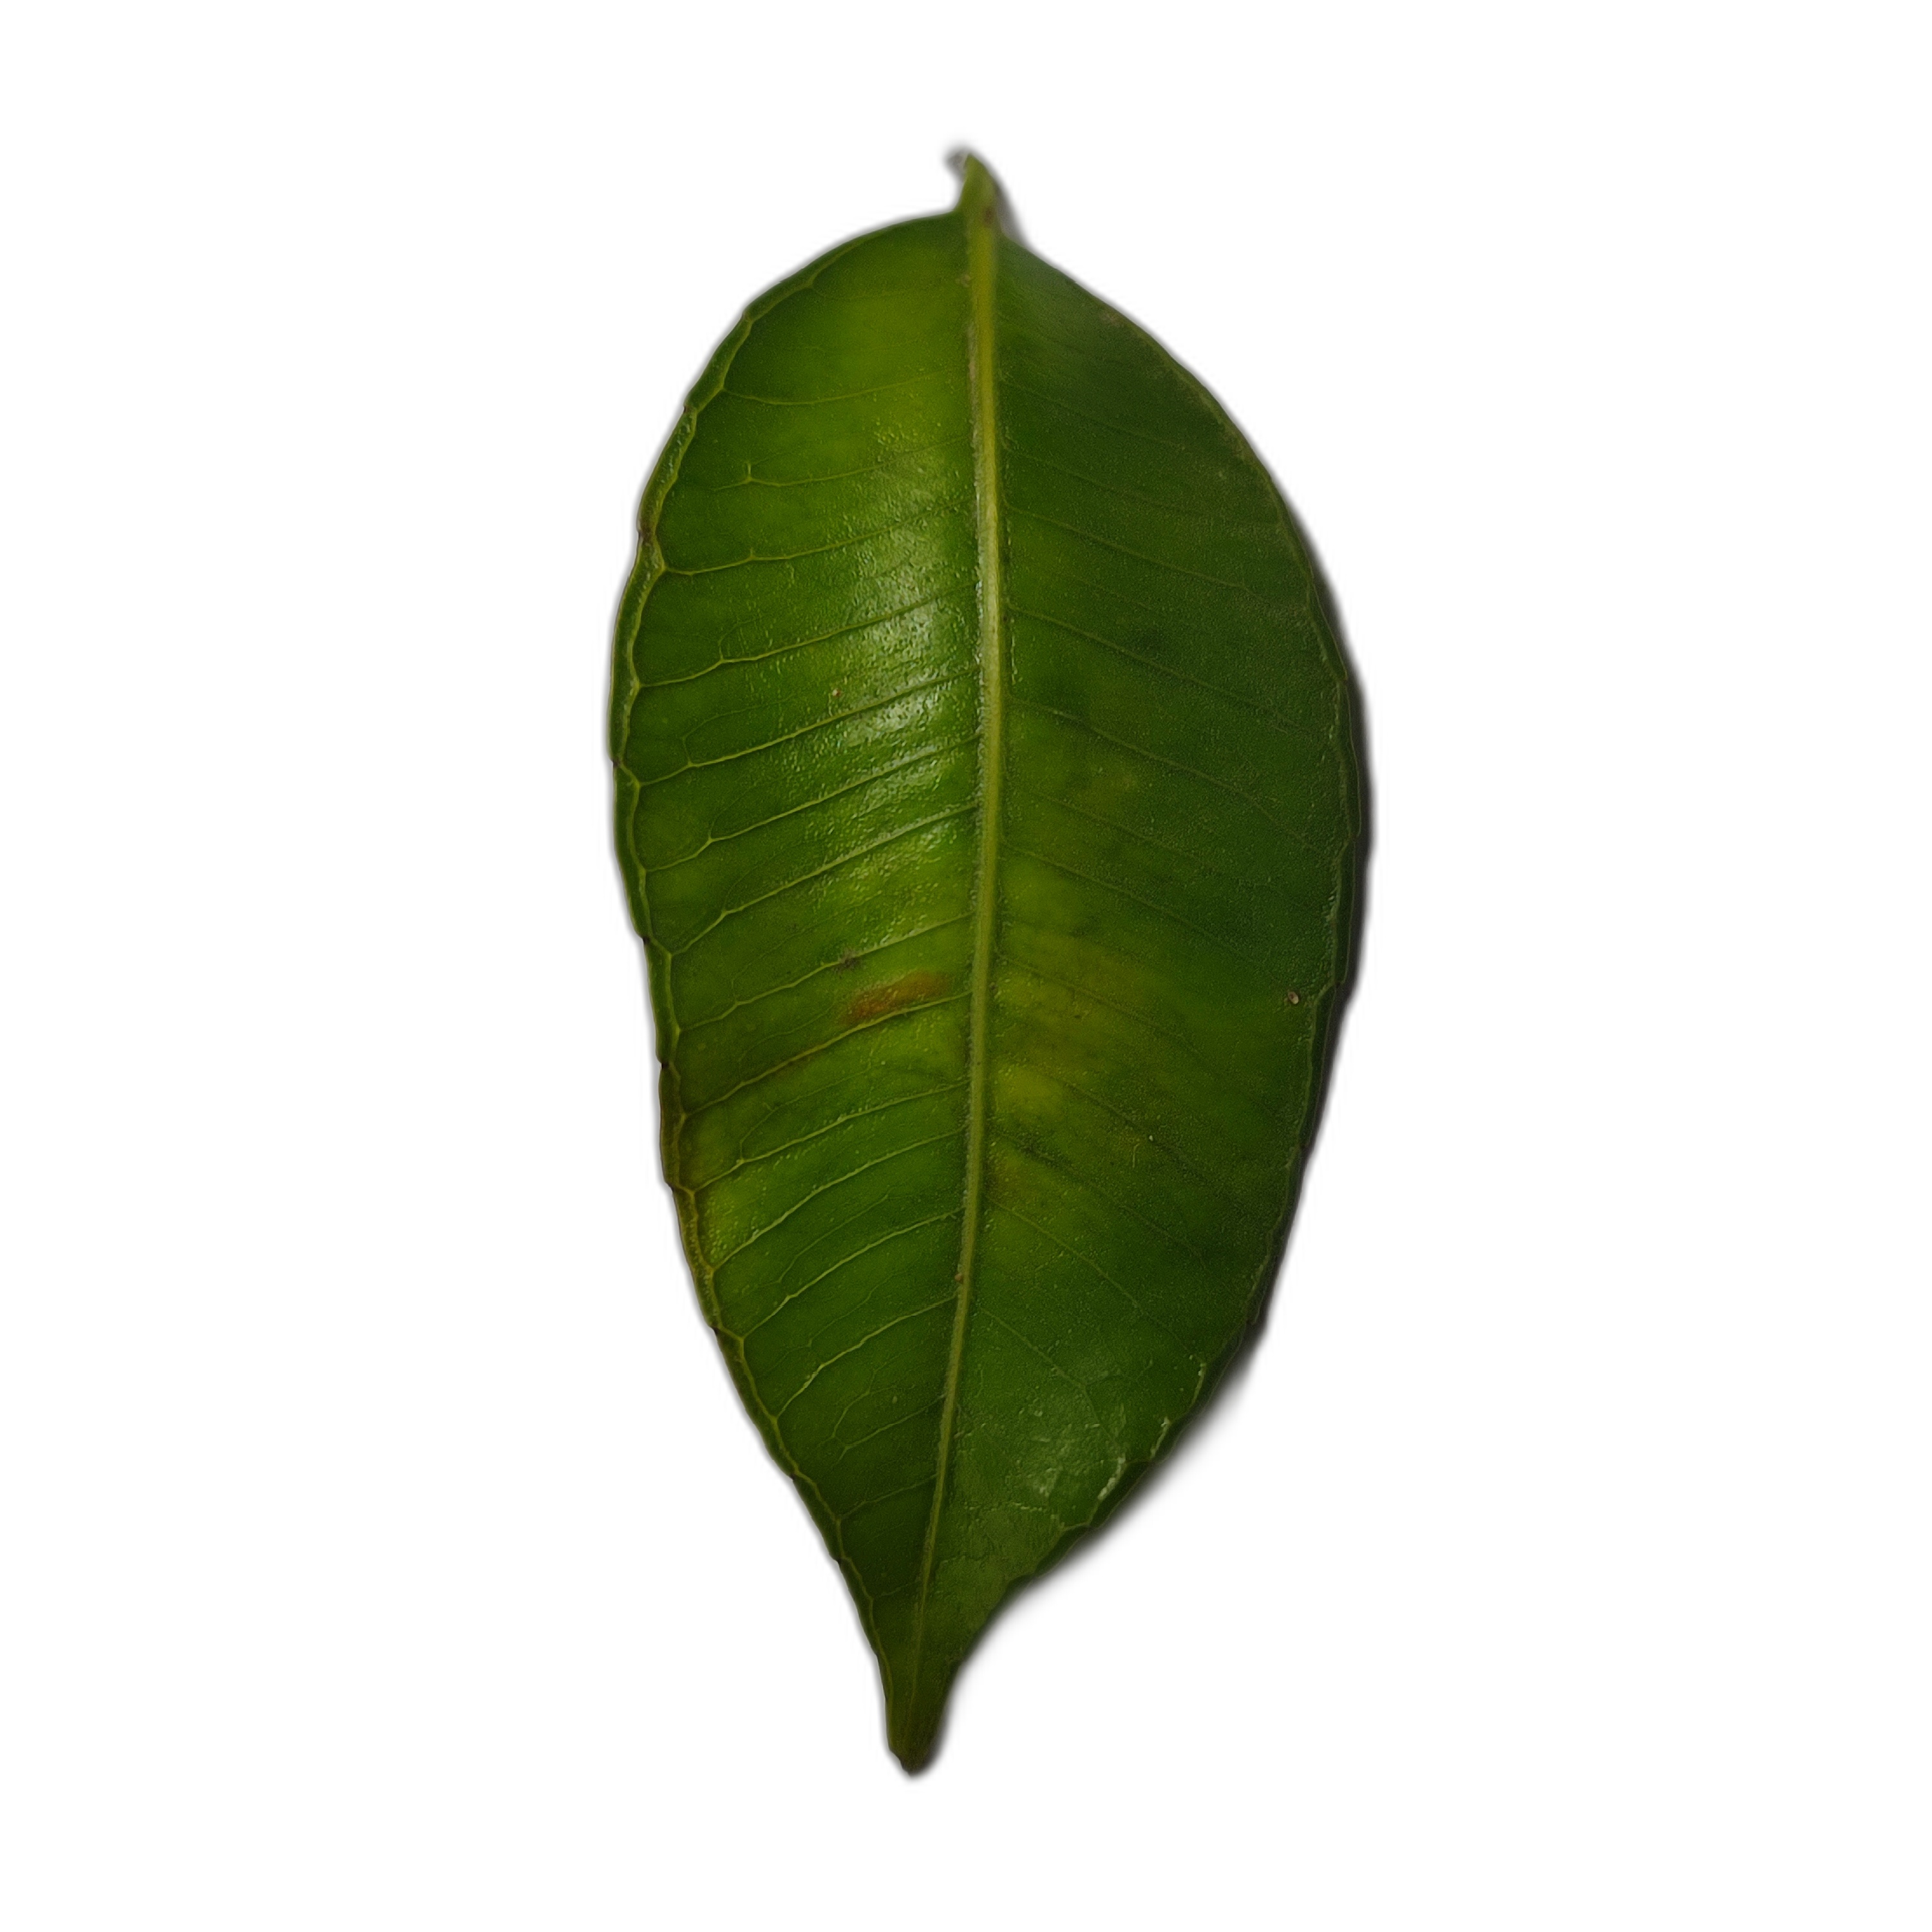
Label: healthy